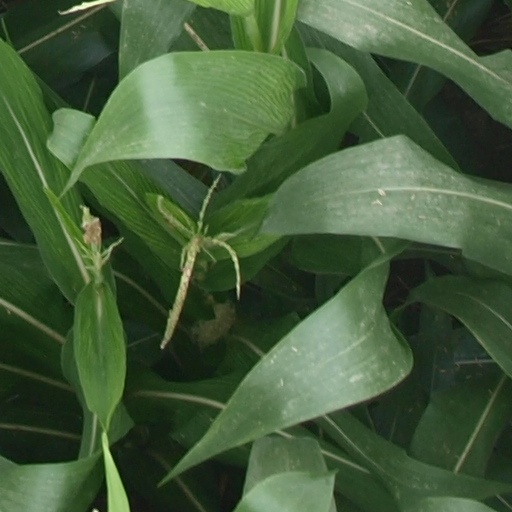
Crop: maize; corn